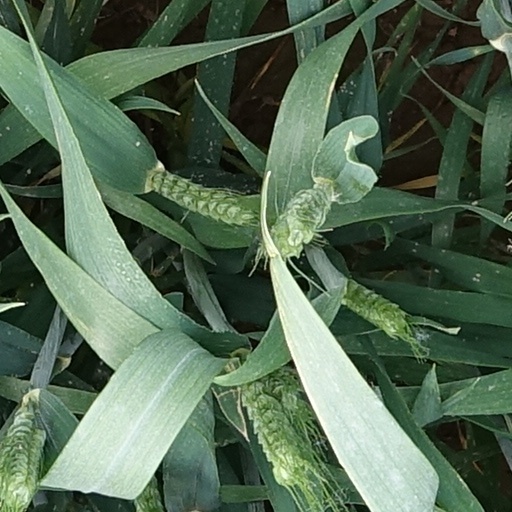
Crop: wheat